Lane House (Edenton, North Carolina)

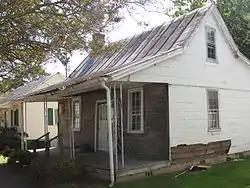
Lane House

Lane House is an historic house in Edenton, North Carolina that is the oldest house in North Carolina identified by dendrochronology.